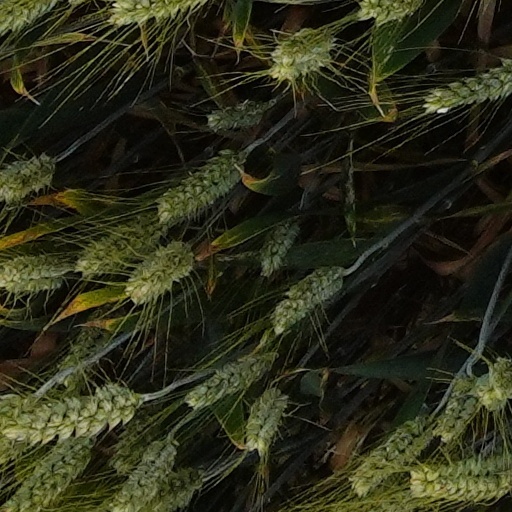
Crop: wheat